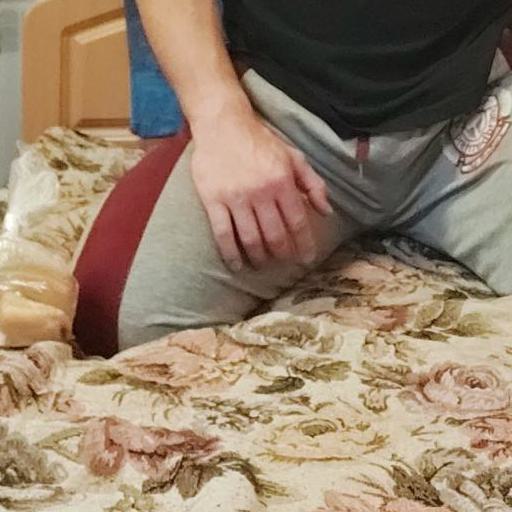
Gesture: no_gesture